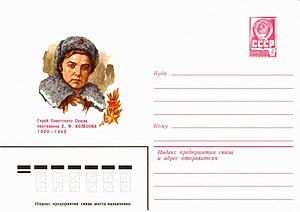
Yelena Kolesova était la commandante d'une unité de partisans soviétiques des forces spéciales durant la Seconde Guerre mondiale. Après son décès au combat lors d'une attaque réussie sur la forteresse allemande de Vyritsa près de Smolensk, Kolesova reçut à titre posthume le titre de Héroïne de l'Union soviétique le 21 novembre 1944.